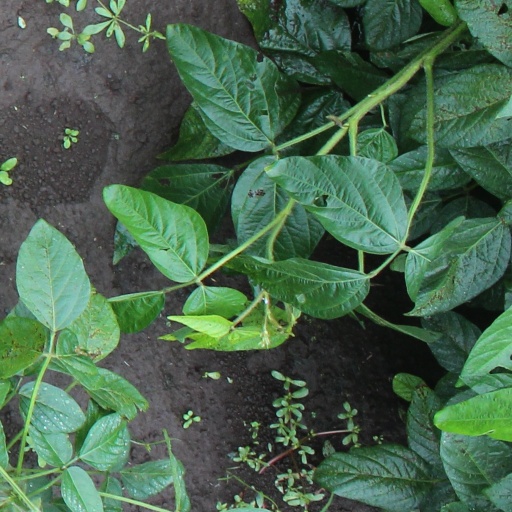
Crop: soybean